Achsa E. Paxman

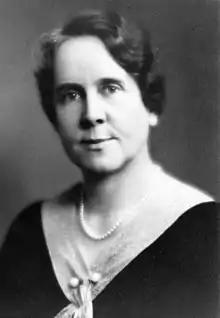
Achsa E. Paxman

Achsa Henrietta Eggertsen Paxman (June 28, 1885 – August 8, 1968) was an American educator and member of the Utah State Legislature for two terms, in 1925 and 1927.